Gontenbad railway station

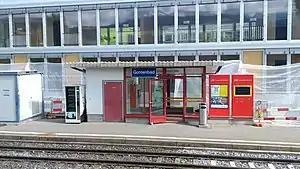
The station platform in 2018

Gontenbad railway station is a railway station in the district of Gonten, in the Swiss canton of Appenzell Innerrhoden. It is located on the Gossau–Wasserauen line of Appenzell Railways.